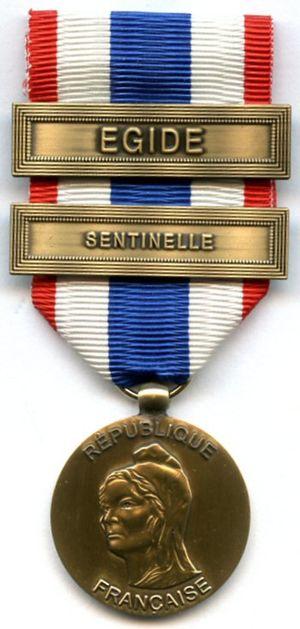
Médaille de la protection militaire du territoire avec agrafes ÉGIDE et SENTINELLE
Les ordres, décorations et médailles de la France comprennent un système par lequel les citoyens, civils et militaires français sont récompensés pour leur courage, leur réussite ou pour services rendus. Il comprend les ordres honorifiques, les décorations, à titre civil ou militaire et les médailles.
La médaille de la protection militaire du territoire est une décoration militaire française.
Cet article présente les décorations militaires françaises.